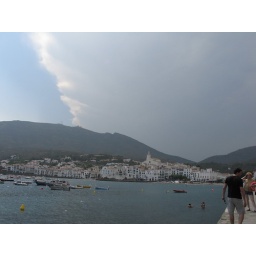
A giant cloud appeared, cutting off the sun and dividing the sky in half.